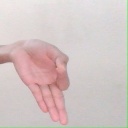
अक्षर: ज्ञ